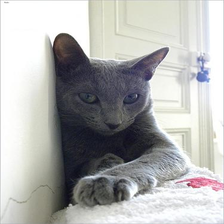
Species: cat
Breed: Russian Blue